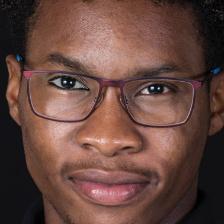
Label: faces